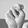
ASL letter: N